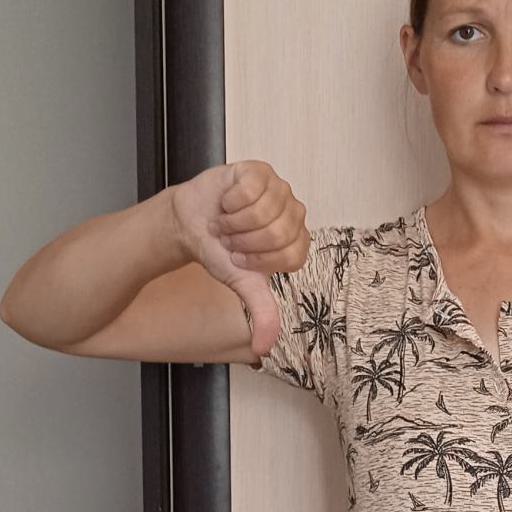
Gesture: dislike